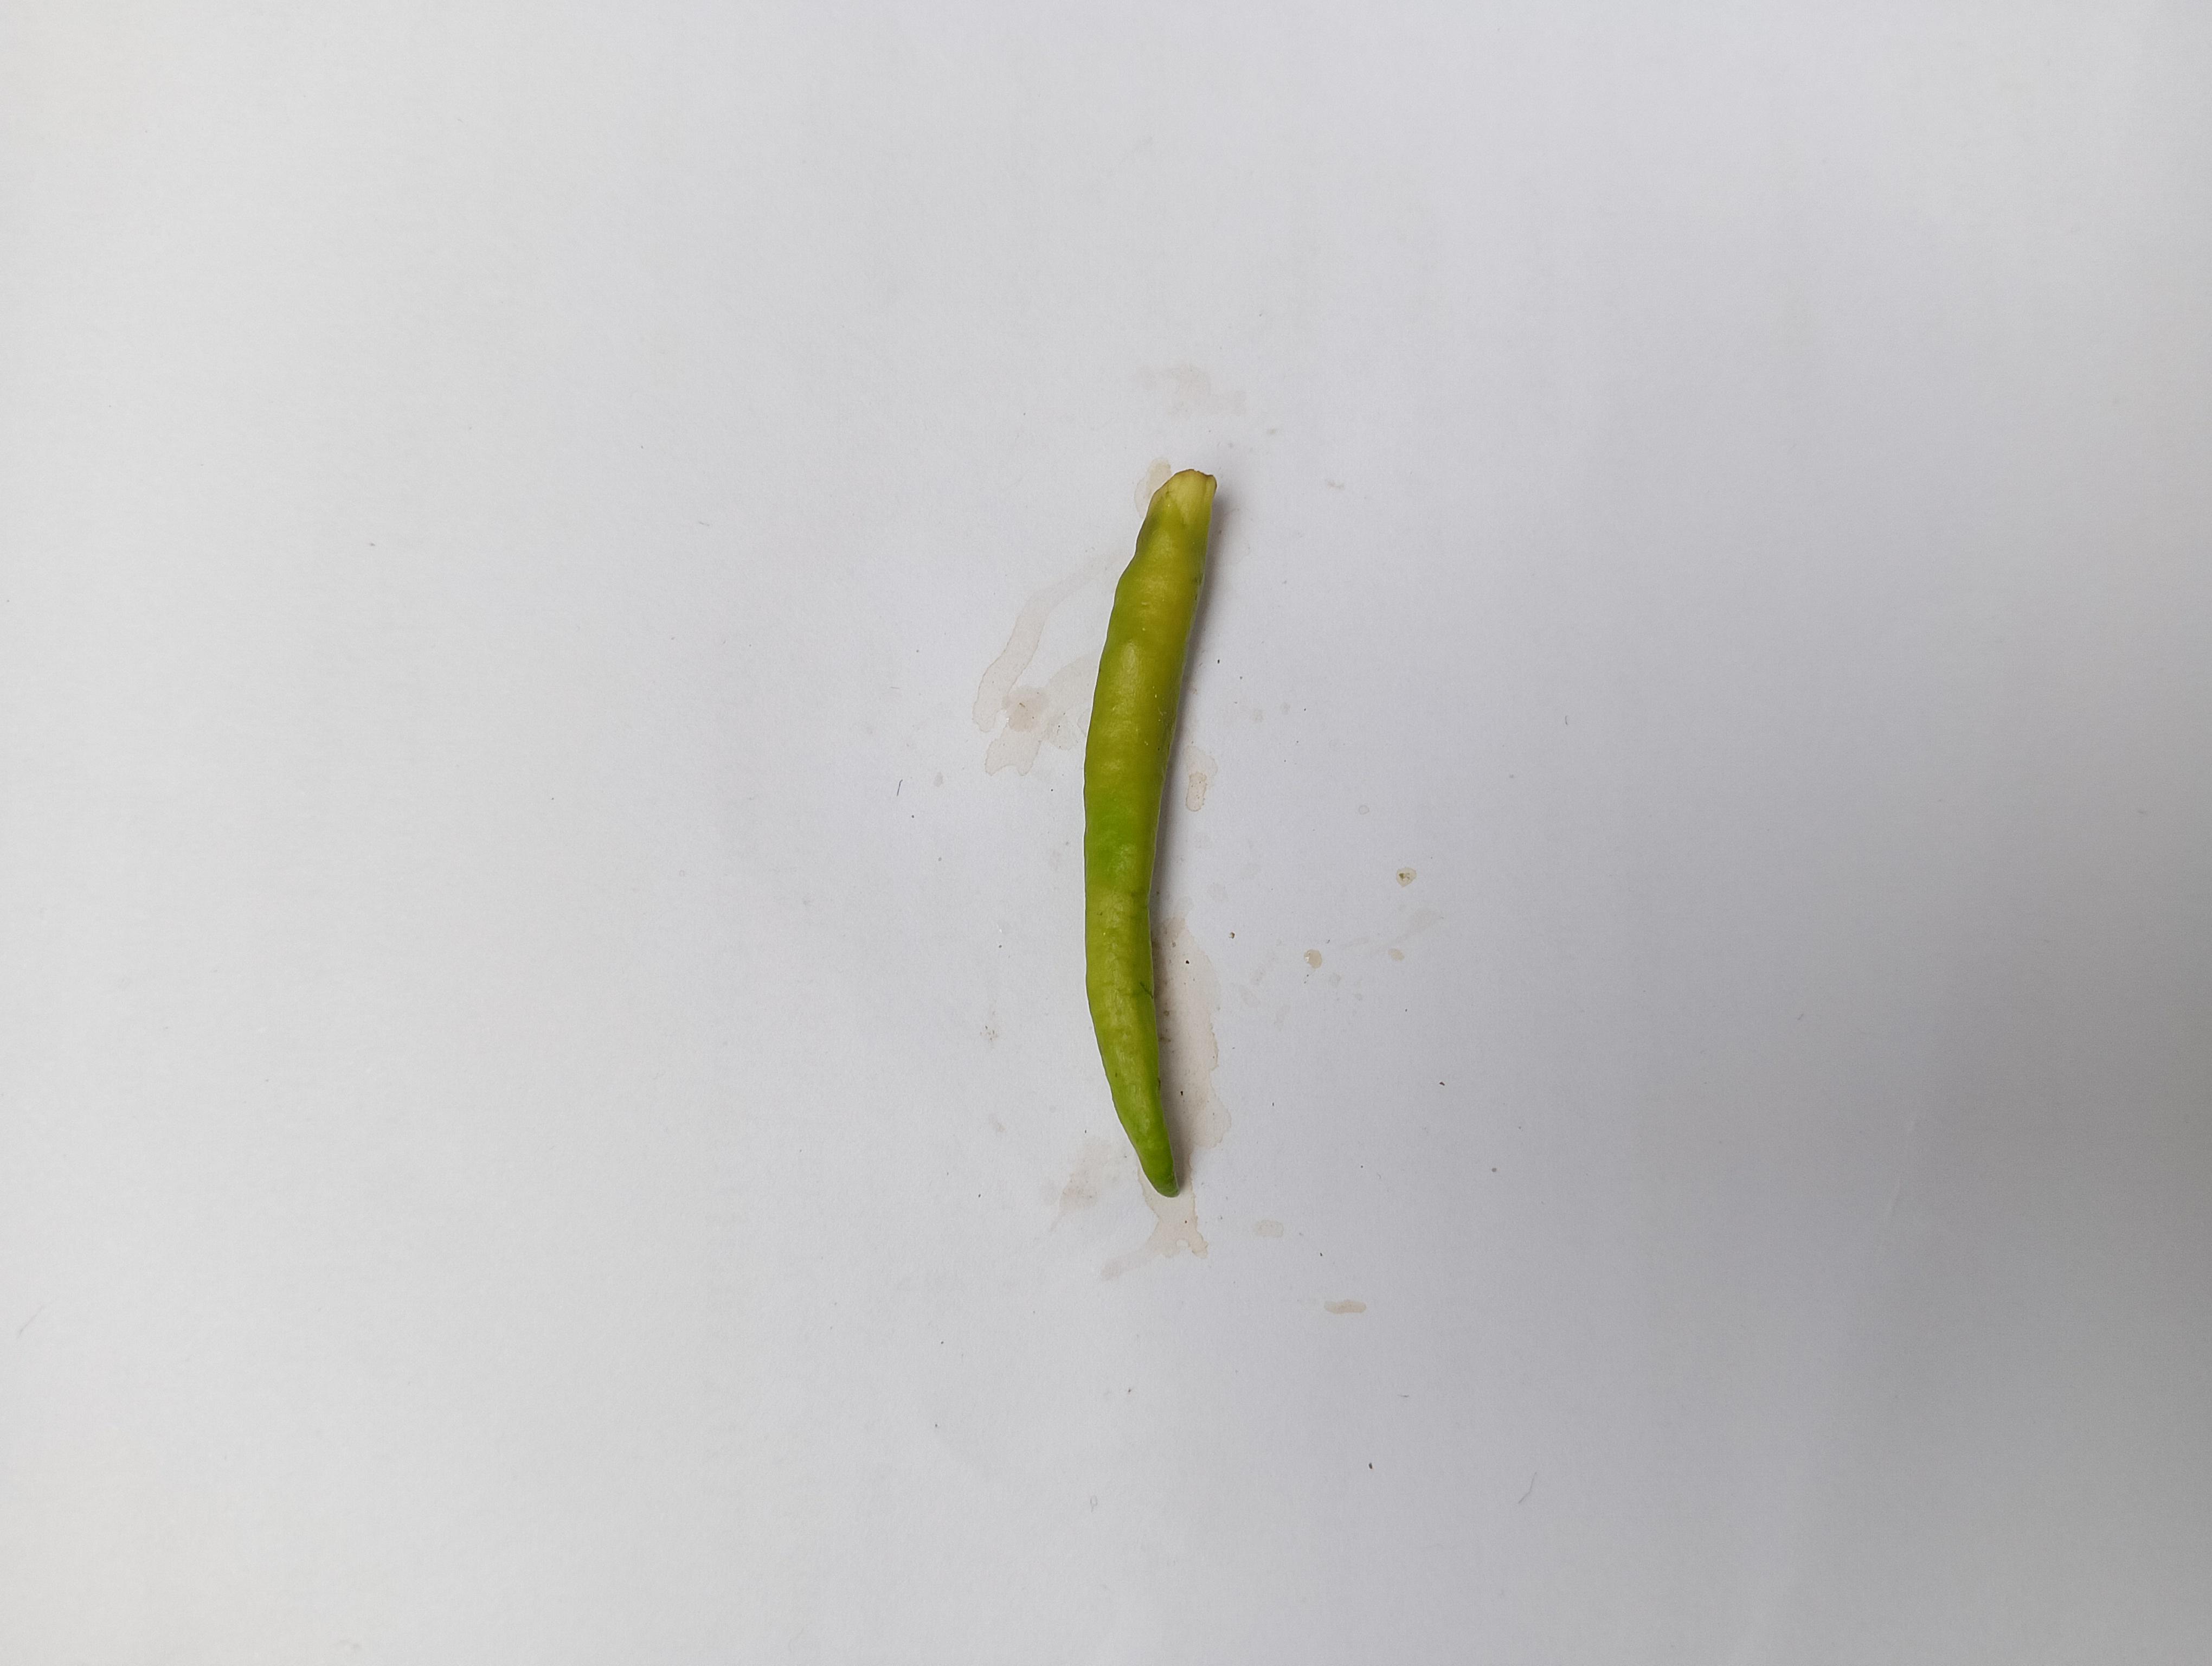
Label: Green Chili